Brolæggerstræde 3

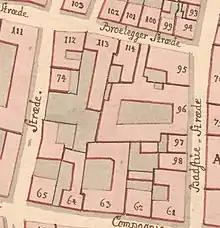
No. 114 seen on a detail from Christian Gedde's map of Snaren's Quarter, 1757.

The property was created after the Copenhagen Fire of 1728 with land from three separate properties as well as a piece of the street Endeløs. The three properties were listed in Copenhagen's first cadastre of 1689 as No. 65, No. 87 and No. 132 in Snaren's Quarter. The new property was listed in the new cadastre of 1756 as No. 114 in Snaren's Quarter. It belonged to Jens Rasmuss Lund at that time.